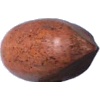
Label: nut_pecan